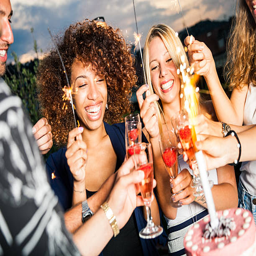
friends having a lot of fun at birthday party